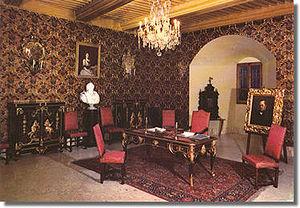
Le château de Thorens est situé sur la commune de Thorens-Glières en Haute-Savoie, à une vingtaine de kilomètres au nord-est d'Annecy, à la sortie du village, par la route montant au plateau des Glières.